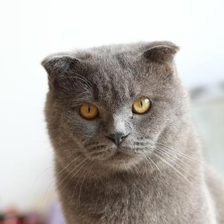
Label: animals